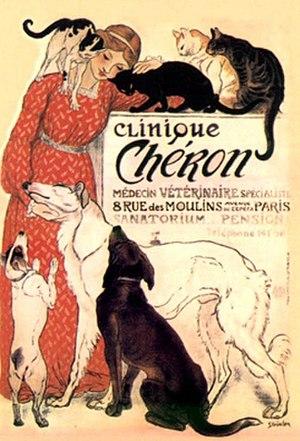
Le barzoï ou lévrier russe est une race canine originaire de Russie. La Fédération cynologique internationale le classe dans le groupe 10, lévriers, section 1, standard nᵒ 193.
Dialogues de bêtes est une œuvre de Colette publiée en 1905 sous le titre original Sept dialogues de bêtes.
Une clinique vétérinaire est un établissement de soins pour animaux.